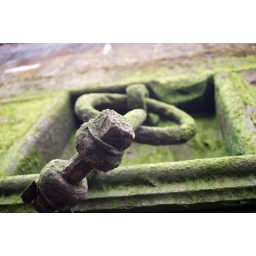
Large Rusty old Shackle about 3 meters above the river bed